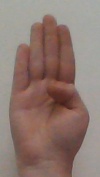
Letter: kaaf